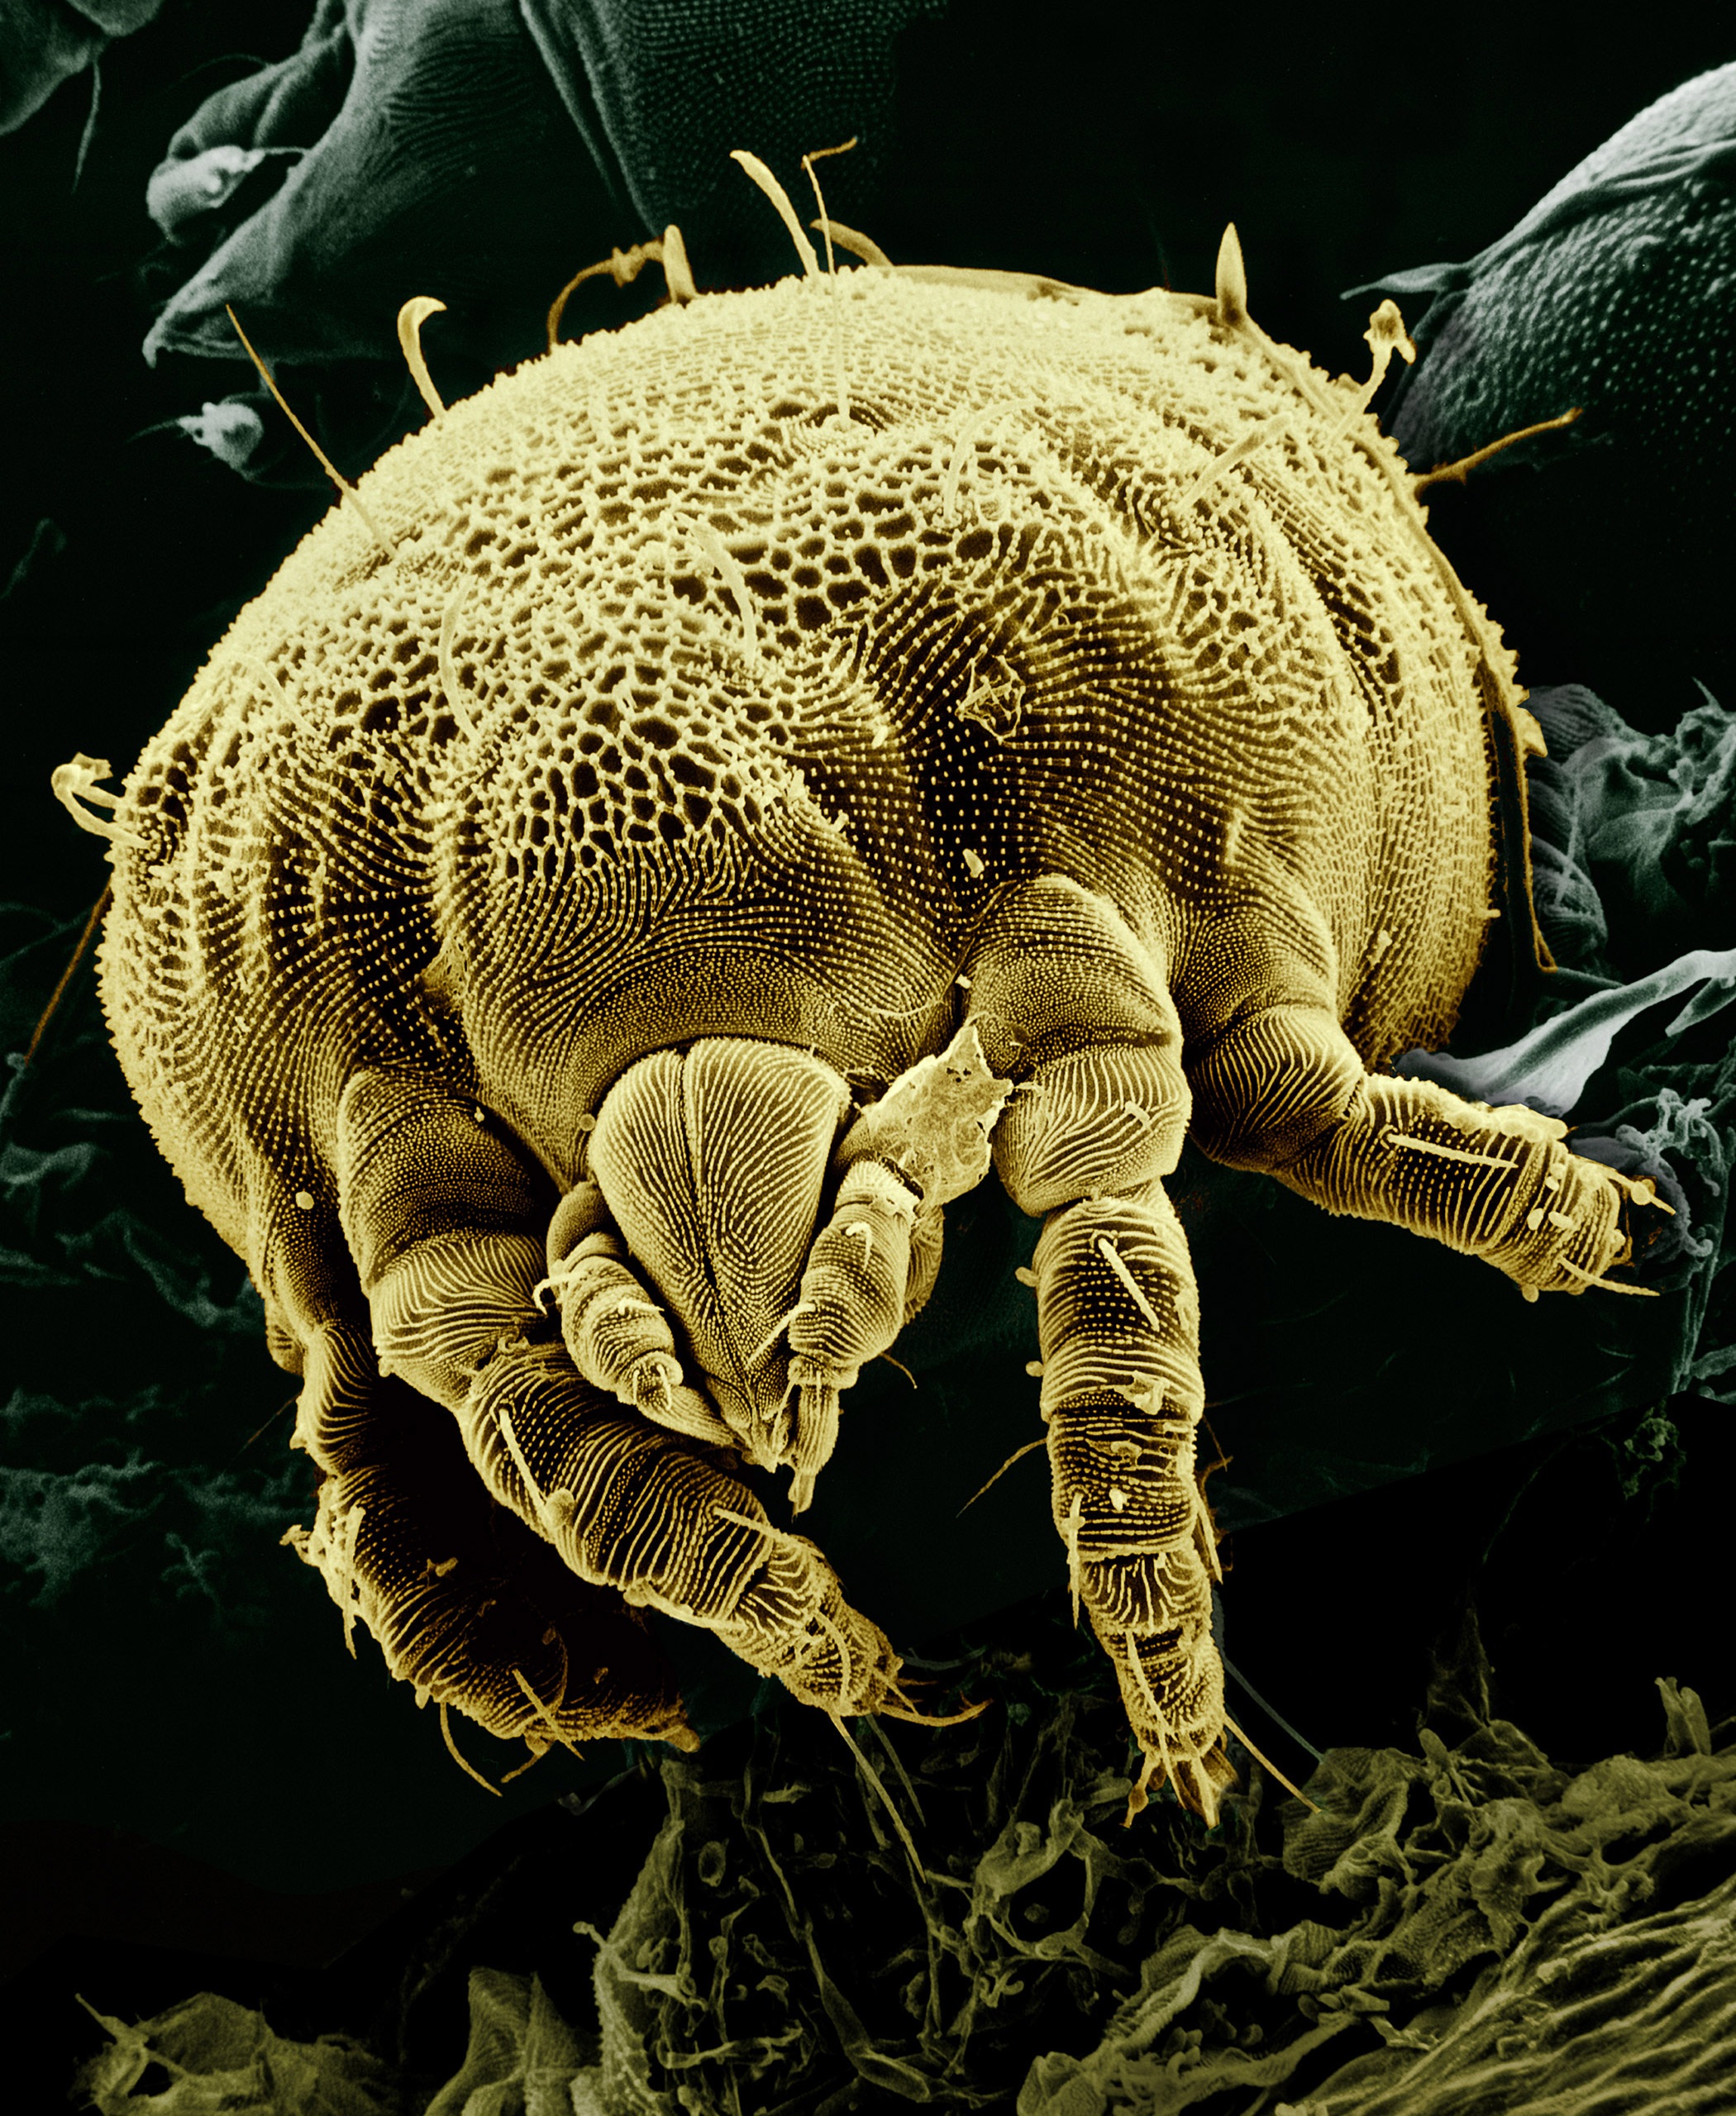
nature, wildlife, macro, parasite, fauna, fungi, s, u, citrus, macro photography, organism, geological survey, front view, magnified, yellow mite, lorryia formosa, electron microscope, acariform